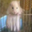
Label: hamster